The Flash season 8

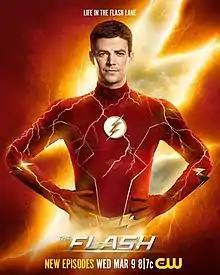
Promotional poster

The eighth season of the American superhero television series "The Flash", which is based on the DC Comics character Barry Allen / Flash, premiered on The CW on November 16, 2021. The season follows Barry facing against his nemesis, the Reverse-Flash, the futuristic alien Despero, the fire Meta Deathstorm and the Negative Forces. It is set in the Arrowverse, sharing continuity with the other television series of the universe, and is a spin-off of "Arrow". The season is produced by Berlanti Productions, Warner Bros. Television, and DC Entertainment, with Eric Wallace serving as showrunner.